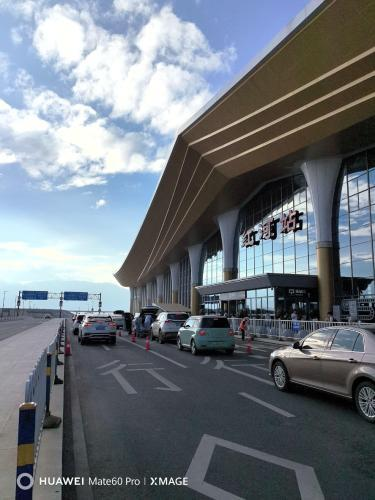
地标名称：红河站
所在城市：红河哈尼族彝族自治州·蒙自市